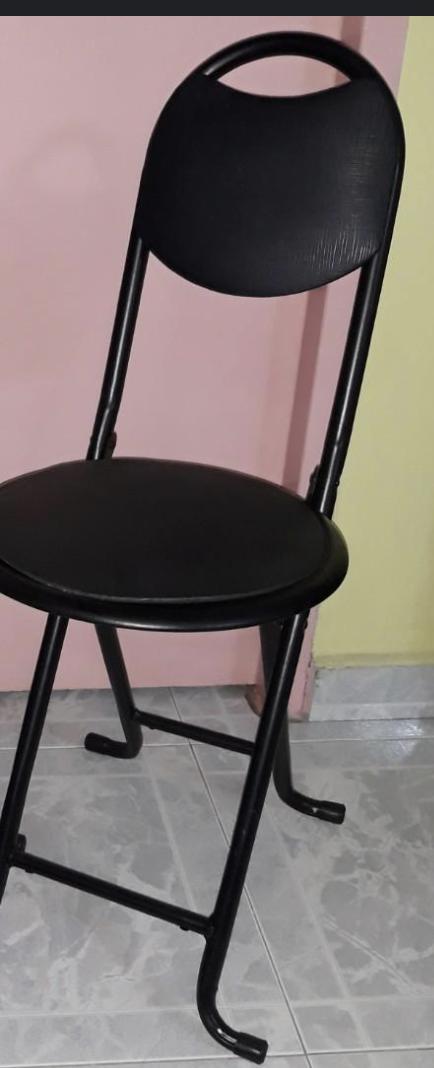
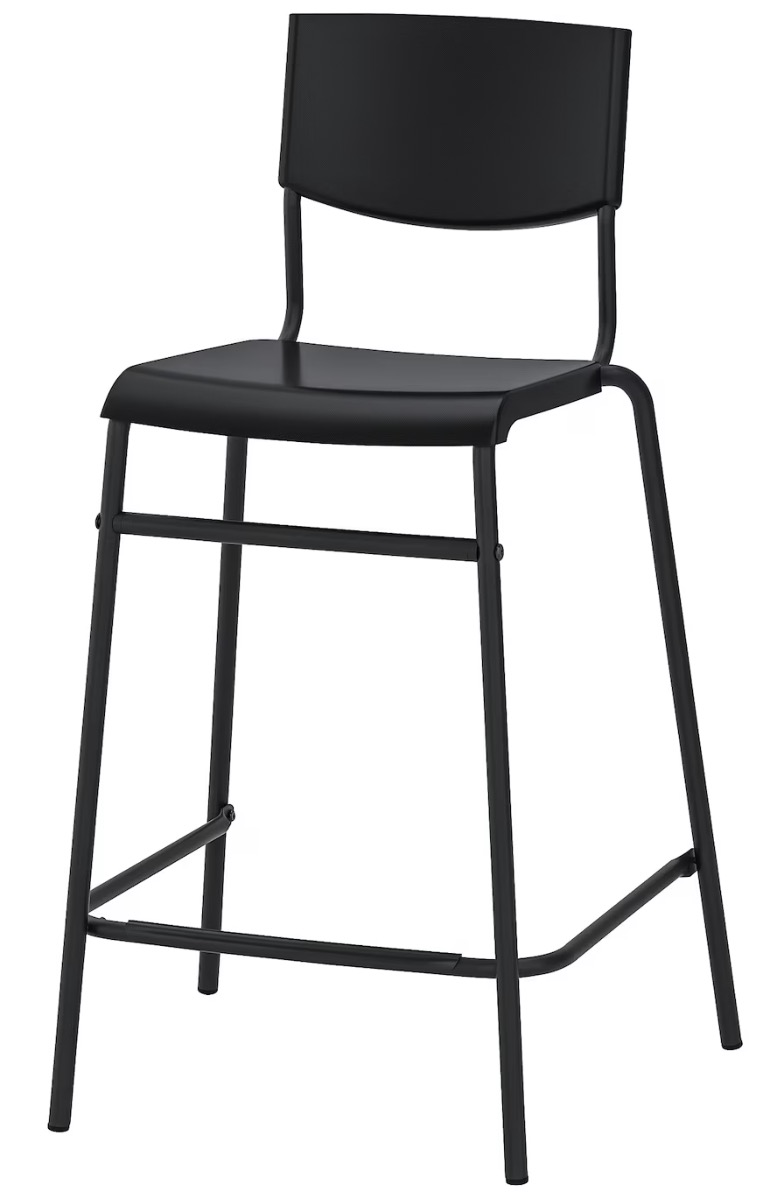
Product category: stool
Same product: no